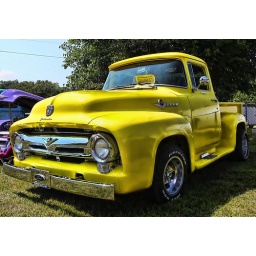
Another of the cars at Dean's 50s Diner car show in Allegan Michigan on a very hot August Sunday.